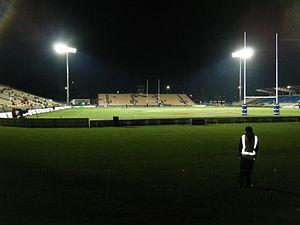
La septième édition de la Coupe du monde de rugby à XV 2011, organisée tous les quatre ans depuis 1987 est organisée par la Nouvelle-Zélande. Celle-ciest choisie par l'International Rugby Board de préférence au Japon et à l'Afrique du Sud, au cours d'une réunion à Dublin, Irlande. C'est le plus grand événement sportif jamais tenu en Nouvelle-Zélandeéclipsant ainsi la Coupe du monde de rugby à XV 1987, les Jeux du Commonwealth de 1990, la Coupe du monde de cricket de 1992 et la Coupe de l'America 2003. Les organisateurs attendaient 95 000 visiteurs d'outre-mer en Nouvelle-Zélande.